Echo of Barbara

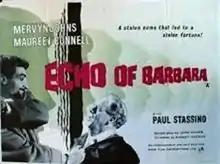

Echo of Barbara is a 1960 British crime film directed by Sidney Hayers, and starring Mervyn Johns and Maureen Connell. It was written by John Kruse based on the 1959 novel of the same title by Jonathan Burke. It was one of several crime films Hayers made for Anglo-Amalgamated.